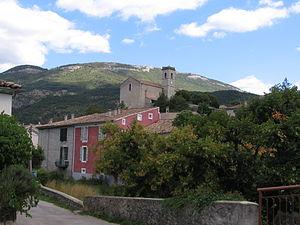
La Motte-Chalancon est une commune française située dans le département de la Drôme, en région Auvergne-Rhône-Alpes. Ses habitants sont les Mottois. La graphie La Motte-Chalançon est aussi largement attestée, mais semble erronée.